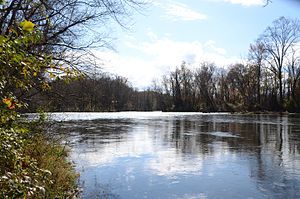
Sycamore Shoals / Sycamore Shoals State Historic Park
Watauga River i Sycamore Shoals State Historic Park. Strømfaldene ligger ved flodens sving i baggrunden.
Sycamore Shoals eller mere korrekt Sycamore Shoals of the Watauga River er nogle strømfald på Watauga River i den nuværende by Elizabethton i Carter County i Tennessee, USA. Arkæologiske udgravninger i området har vist, at oprindelige amerikanere har boet nær strømfaldene siden forhistorisk tid. Stedet blev et samlingspunkt for cherokeserne, især den del af stammen, der kaldtes overhill-cherokees. Da europæerne kom til området, viste det sig, at Sycamore Shoals skulle blive et strategisk vigtigt sted under både den amerikanske uafhængighedskrig og under kampe mod indianere. I dag er området beskyttet som et National Historic Landmark og ligger inden for rammerne af Sycamore Shoals State Historic Park.